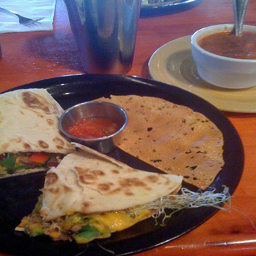
Food on a plate and a bowl of soup.
A plate of food that has salsa and a Mexican dish.
A black dinner plate that has Mexican style food and a small container of salsa in the middle of the plate.
A plate of food contains two quesadillas and a cup of salsa.
A black plate holds slices of a quesadilla and salsa.